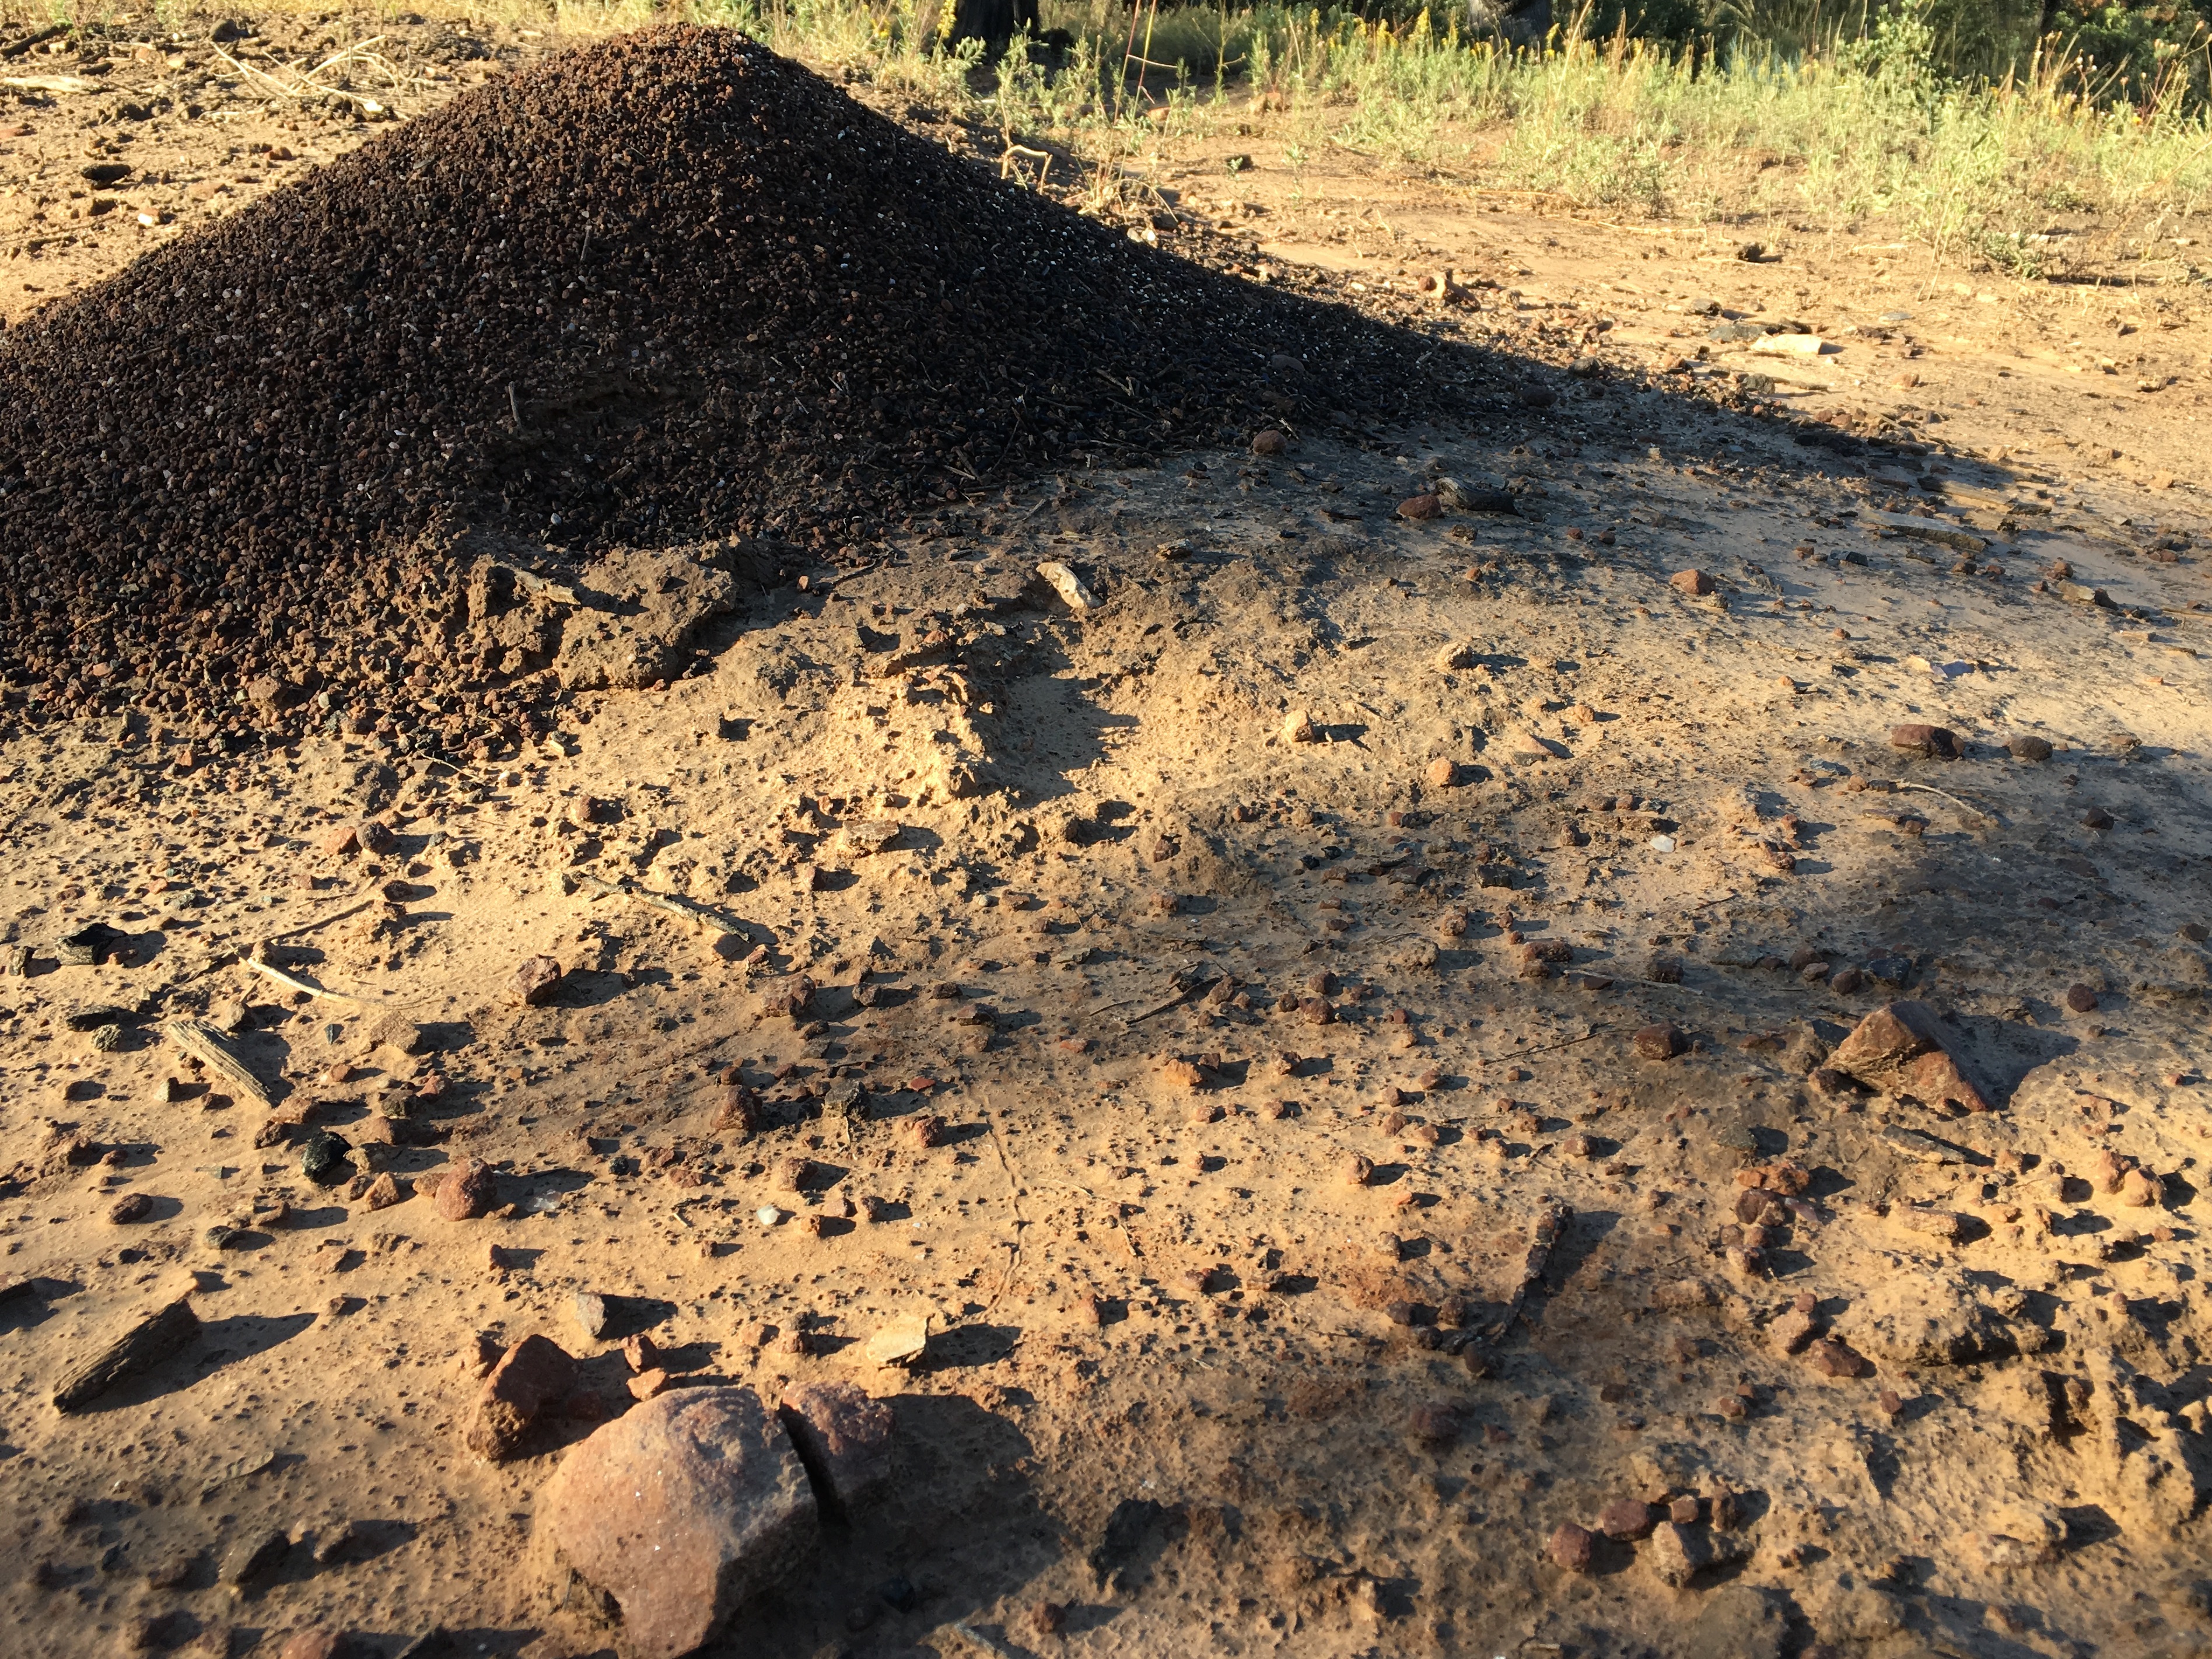
sand, rock, field, mud, soil, material, geology, natural environment